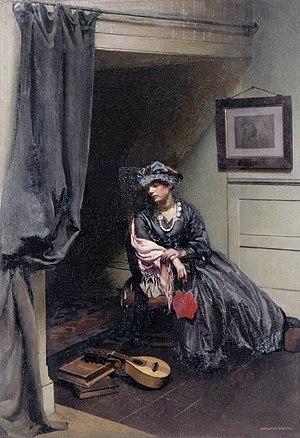
Katie Edith Gliddon est une aquarelliste et suffragette britannique. Elle est membre de la Women's Social and Political Union WSPU} pour laquelle elle fait campagne pour laquelle elle est emprisonnée à la prison de Holloway en 1912. Spécialisée dans la peinture de fleurs, dans ses dernières années, elle est professeure de peinture et de dessin.